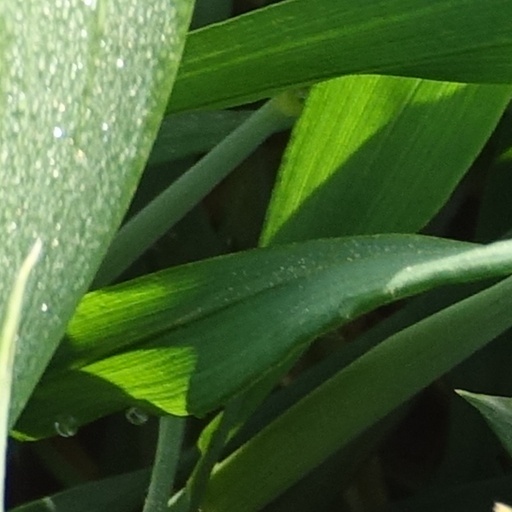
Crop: wheat